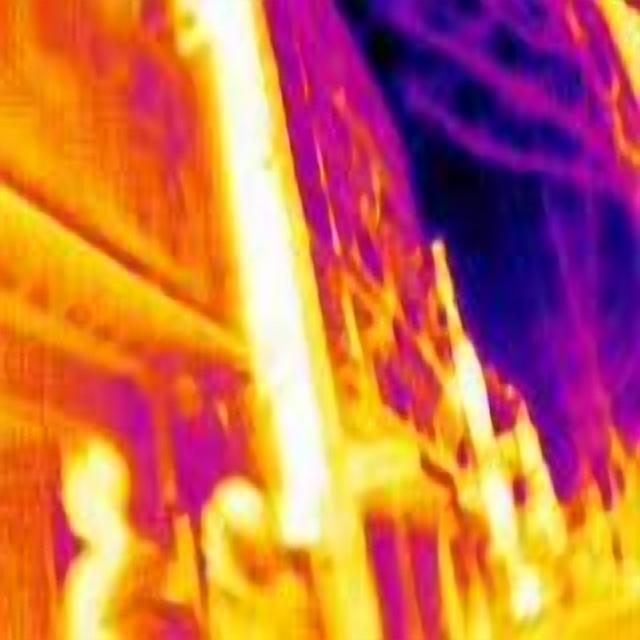
Detected objects:
label: person
label: person